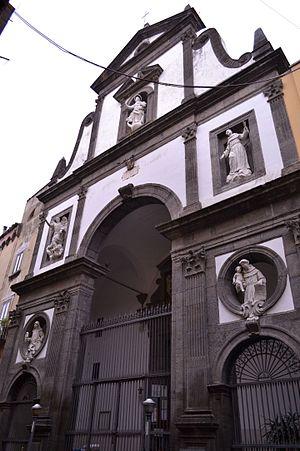
L'église du Gesù delle Monache est une église catholique romaine située près de la Porta San Gennaro dans le centre de Naples, en Italie. Au fil des ans, l'église était également une église paroissiale connue sous le nom de San Giovanni Evangelista a Porta San Gennaro ou San Giovanni in Porta.